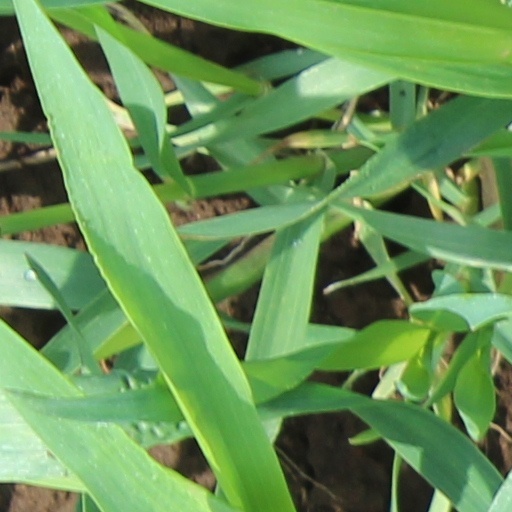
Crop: wheat